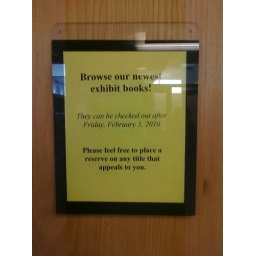
Boo - the new adult books are still under glass